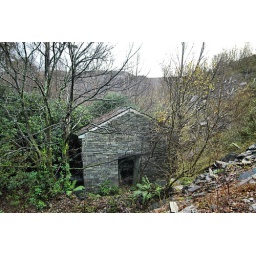
abandoned water powered pump house at Chwarel Penrhyn. I don't think I was supposed to climb over the fence...